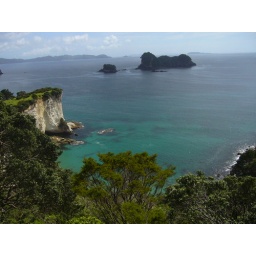
Hiking back from the caves. The water was even more colorful in person.